James E. Ramsey

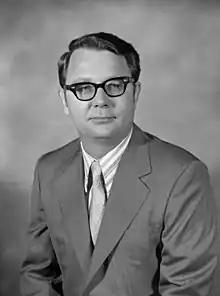
Ramsey c. 1971

Born in Person County, North Carolina, Ramsey served in the United States Marine Corps. He received his bachelor's degree from the University of North Carolina at Chapel Hill and his law degree from University of North Carolina Law School. He practiced law. Ramsey served in the North Carolina House of Representatives, as a Democrat, and served as speaker in his final term (1973-1974). He ran for the U.S. House of Representatives in 1982 but was defeated in the Democratic primary by Mickey Michaux and Tim Valentine, who advanced to a runoff. Michaux was African-American, while Valentine and Ramsey were both white.